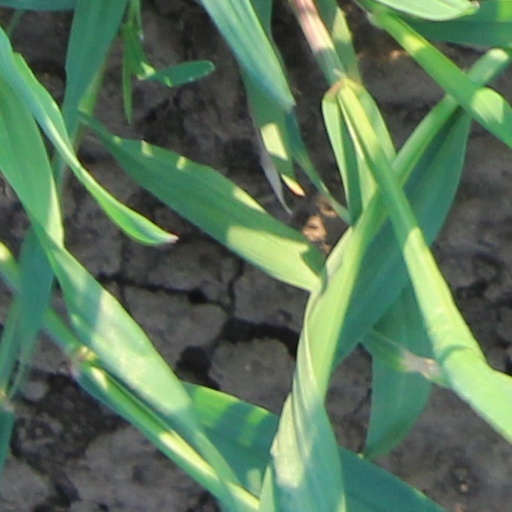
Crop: wheat